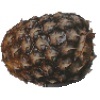
Label: Pineapple 1